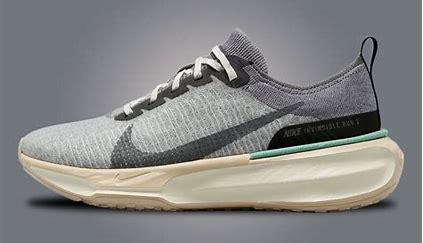
Brand: Nike
Model: Invincible 3